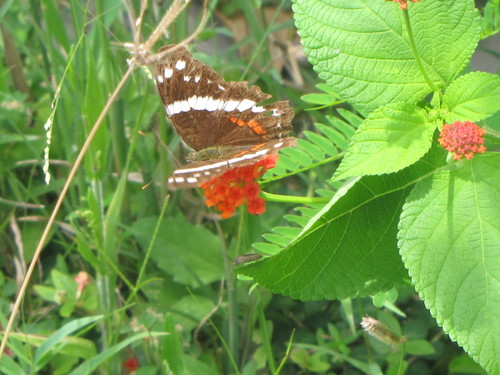
Scientific name: Anartia fatima
Common name: Banded peacock
Family: Nymphalidae
Order: Lepidoptera
Pollinator type: Primary pollinator
Habitat: Open areas and gardens
Geographic range: South America
Conservation status: Least Concern